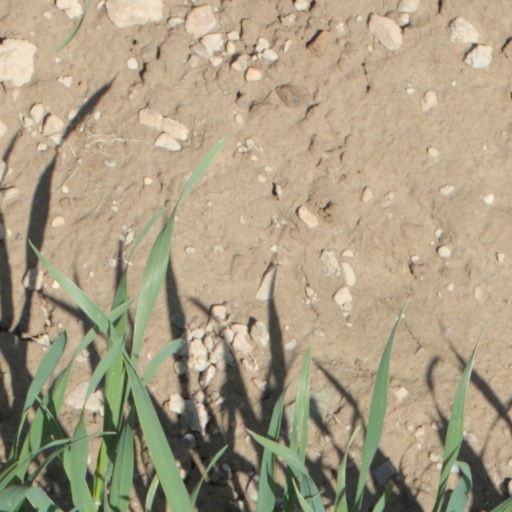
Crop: wheat